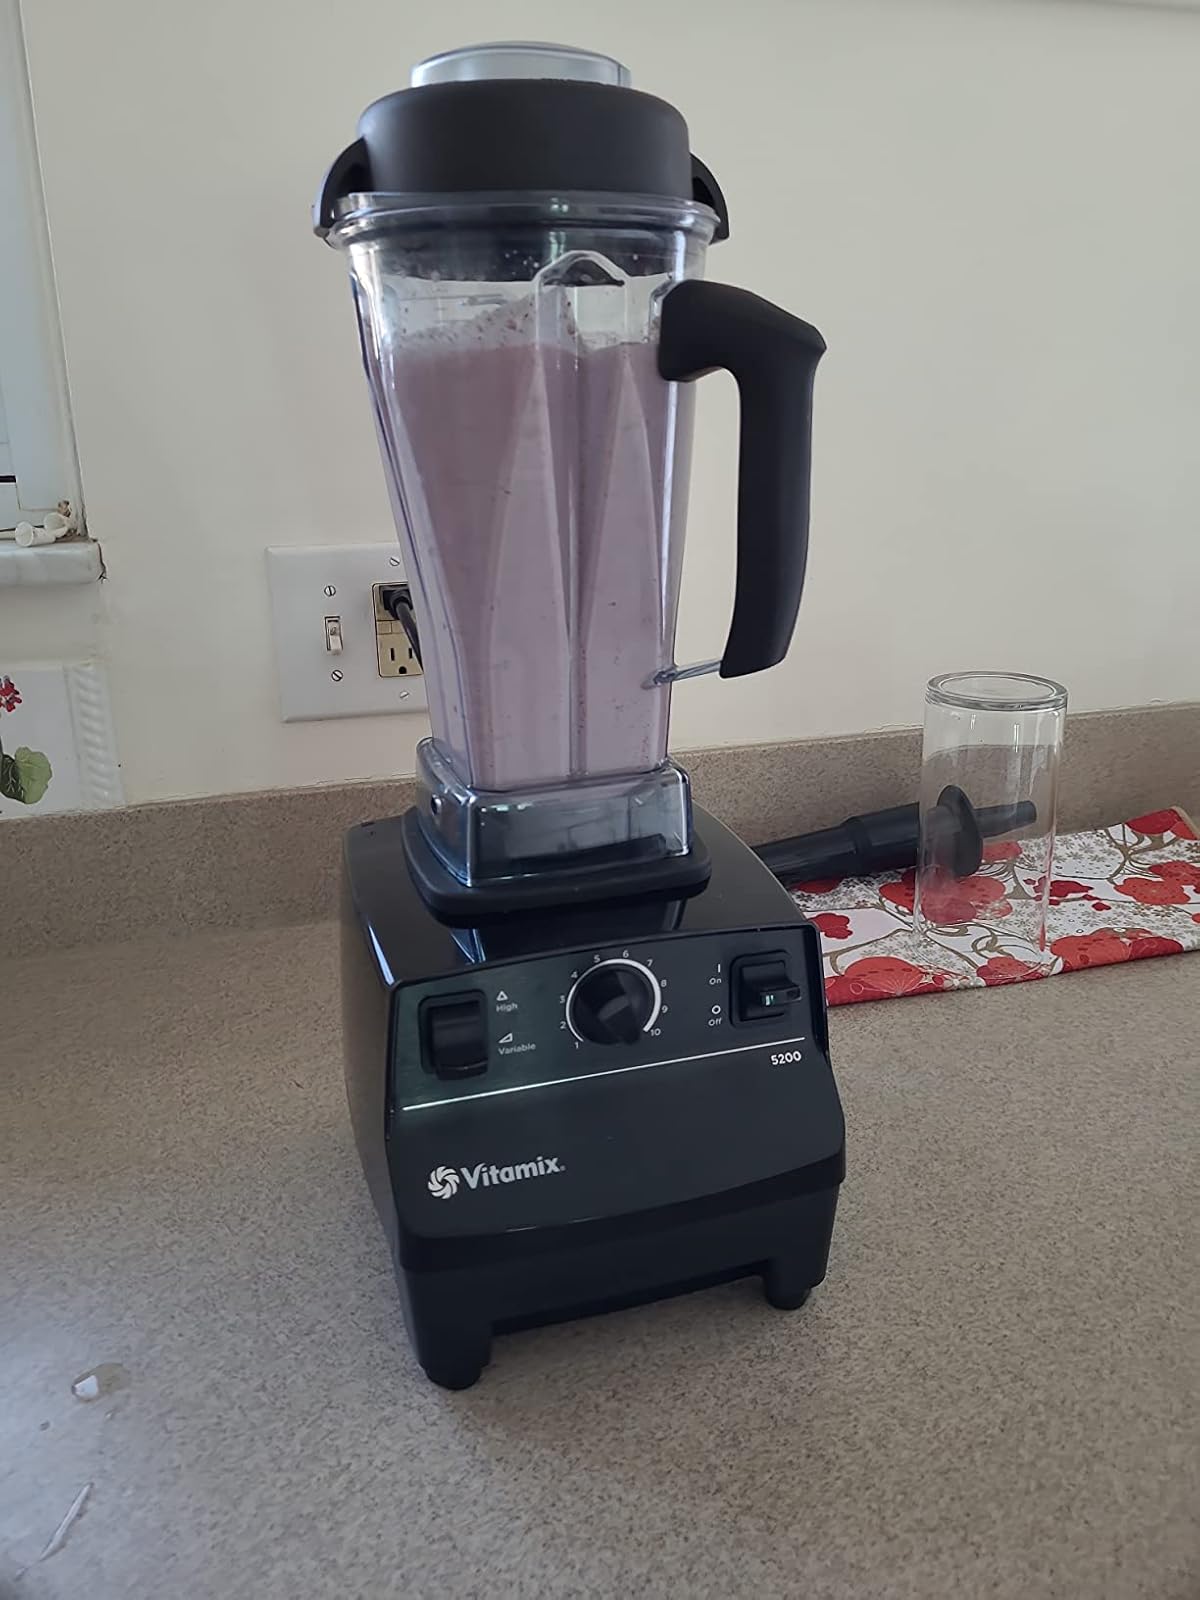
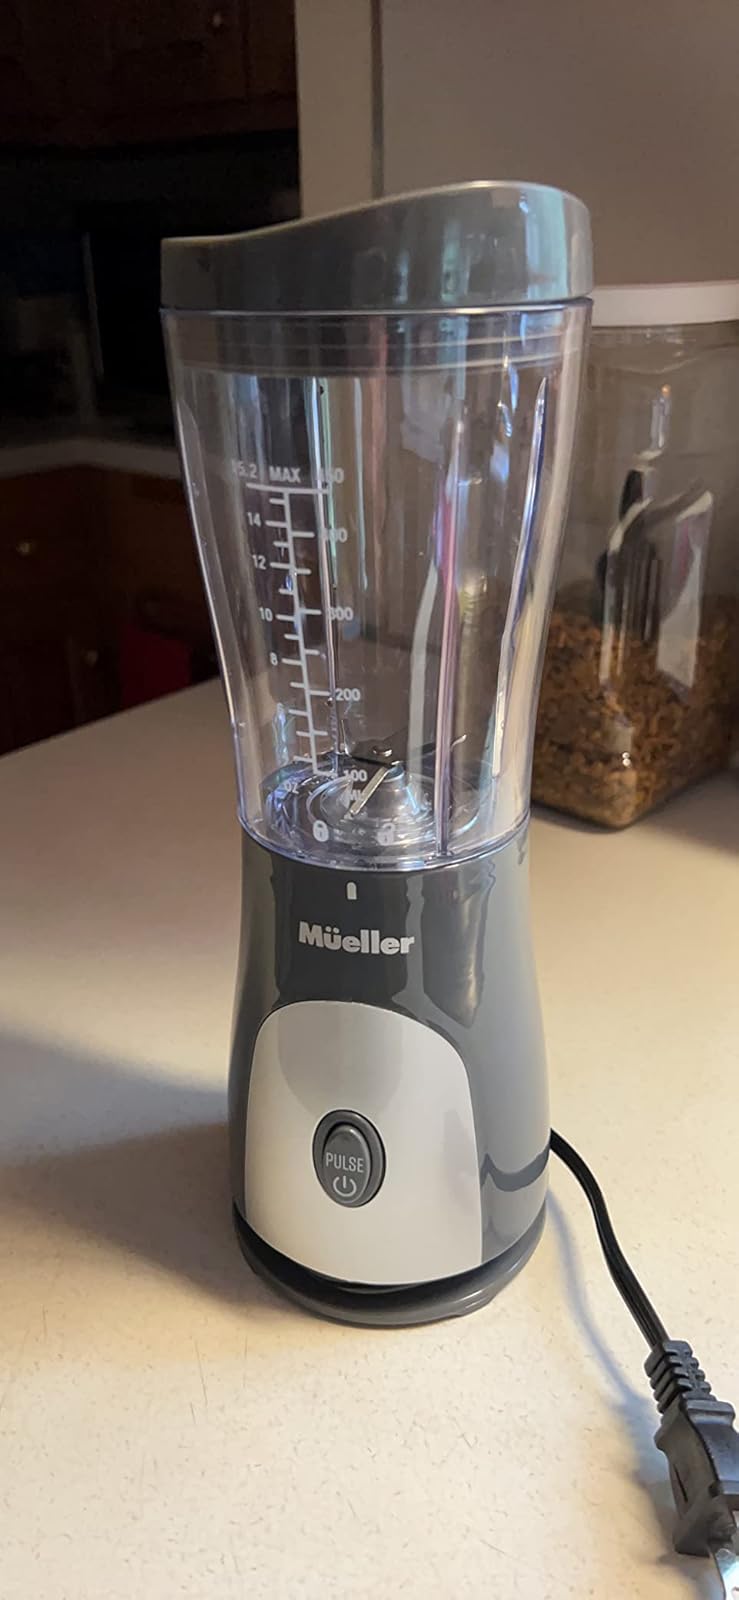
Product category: items_blender
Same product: no